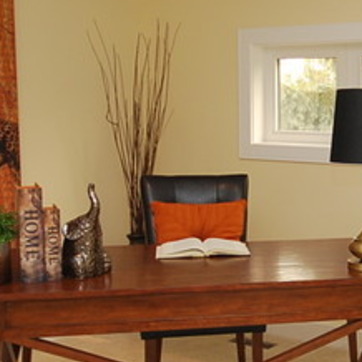
Material: leather